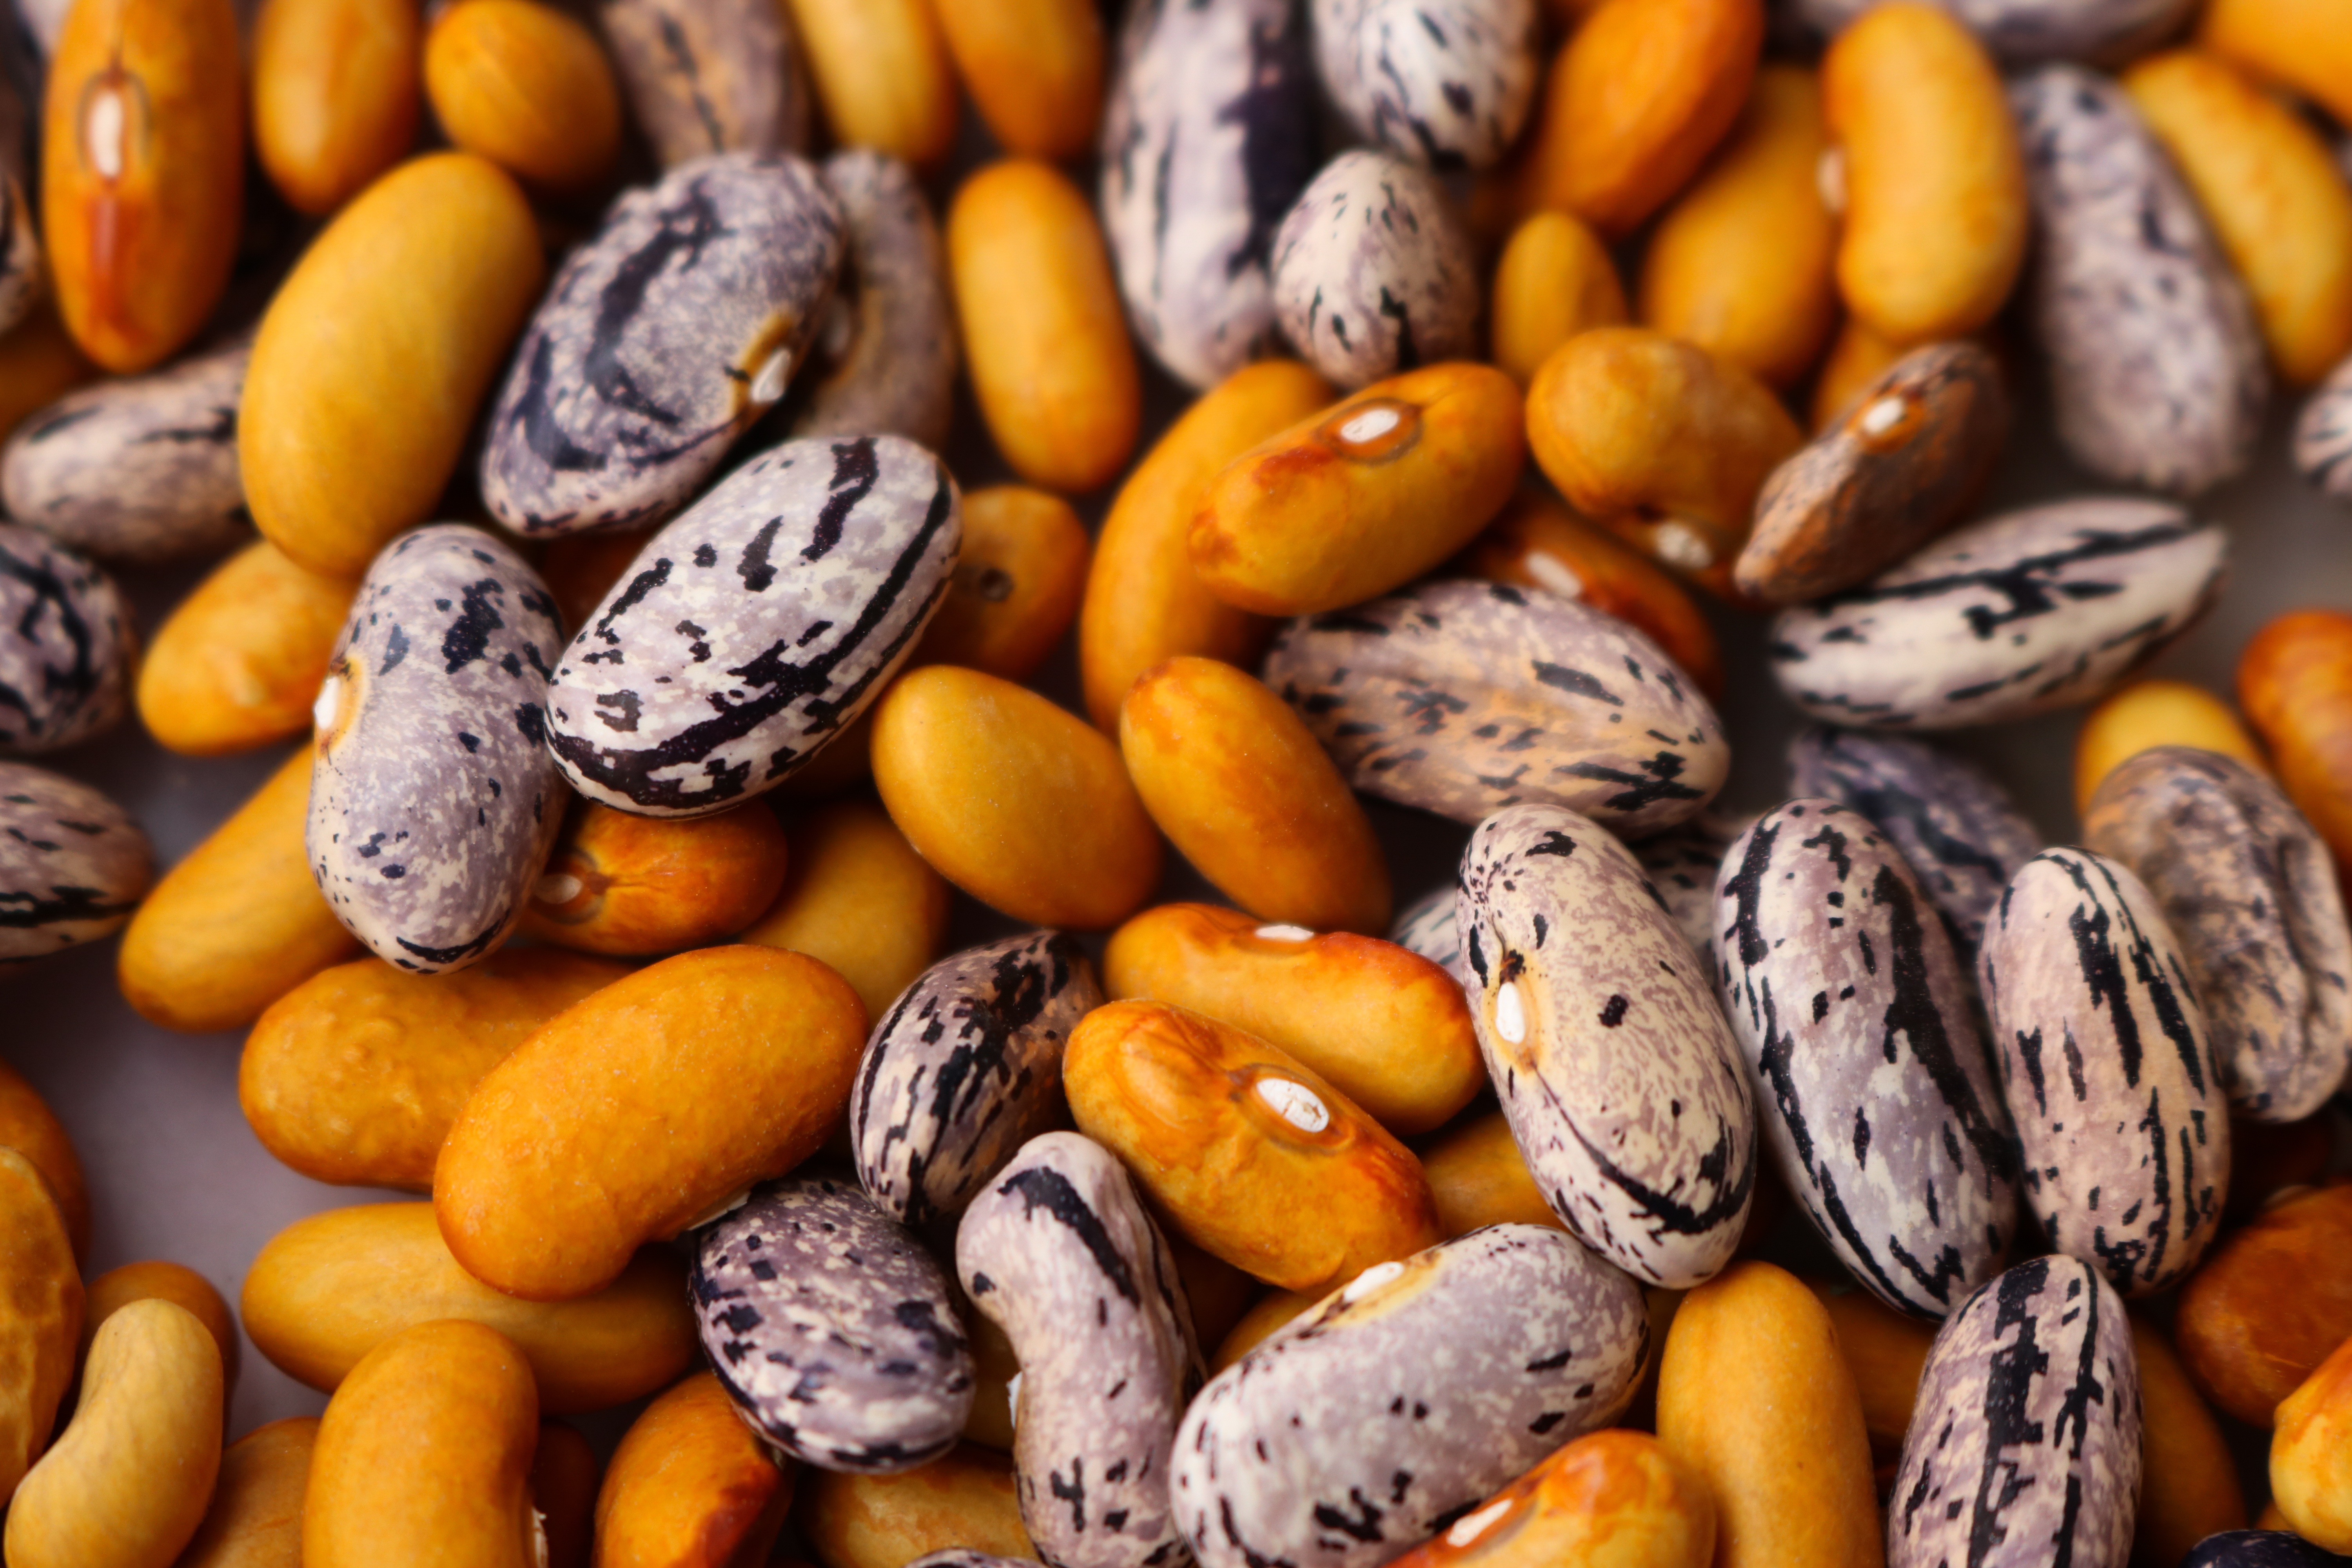
plant, white, fruit, seed, dry, food, ingredient, produce, vegetable, natural, brown, kitchen, raw, beans, organic, uncooked, flowering plant, haricot, land plant